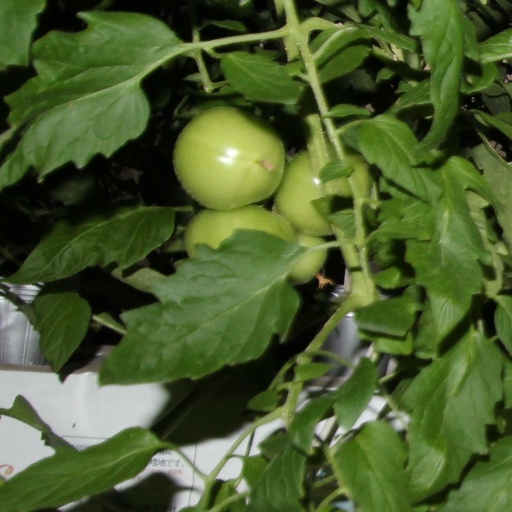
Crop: tomato